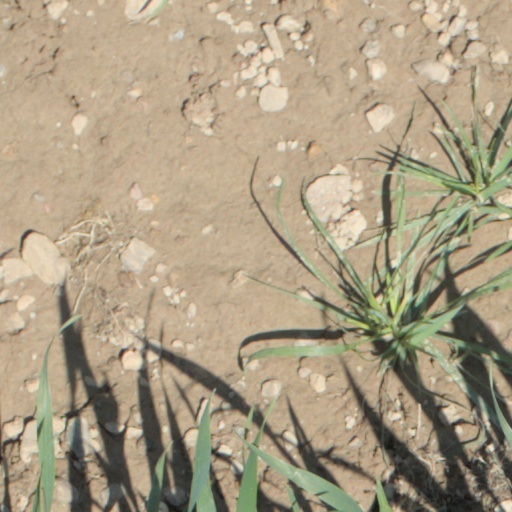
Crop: wheat